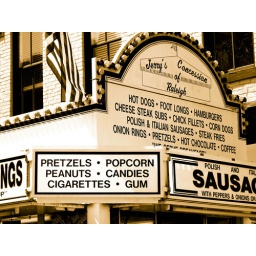
Mary spotted this sign first. Only in North Carolina!